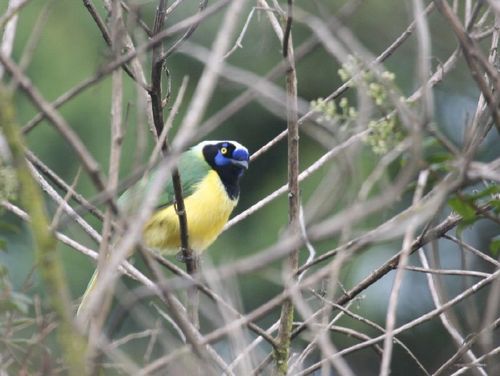
a colorful bird with yellow breast, green secondaries and a blue cheek patch.
this little bird has a yellow belly and breast with a black neck and blue cheek patches.
a brilliantly colored bird with vivid shades of blue, green and yellow.
this plump bird has a yellow breast with green wings and a tiny indigo beak.
a bright multicolored bird with yellow breast and belly, green wings, a blue cheek batch, and a short pointed bill.
this bird has wings that are green and has a yellow belly
this bird is yellow green and black in color, with a stubby beak.
the bird is colorful with green wings, a yellow belly and yellow eyes.
this colorful bird has green wings, and a yellow body, with blue spots over its beak and on cheek patches.
this bird has black throat, with a yellow breast, green wings, and a white crown.
Species: Green Jay